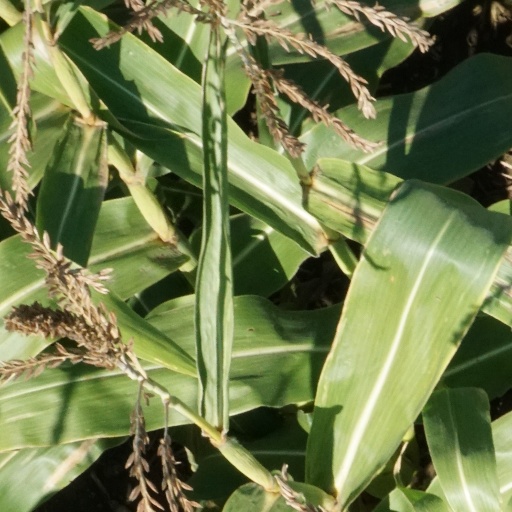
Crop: maize; corn